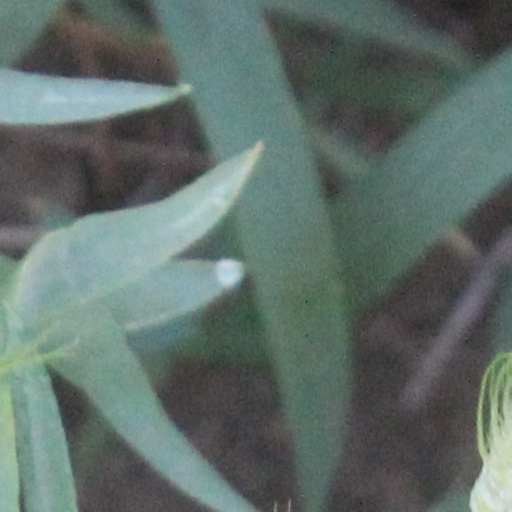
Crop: wheat